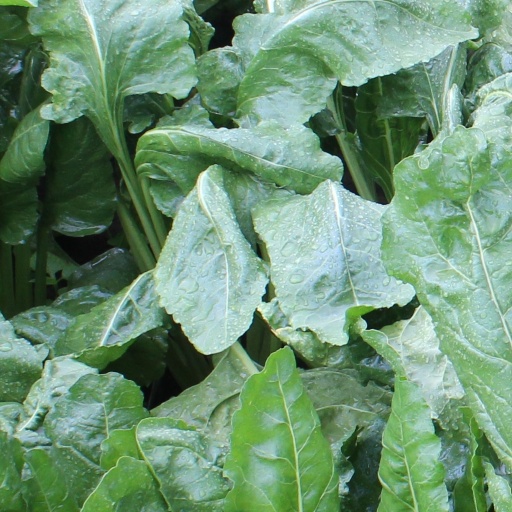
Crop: sugar beet